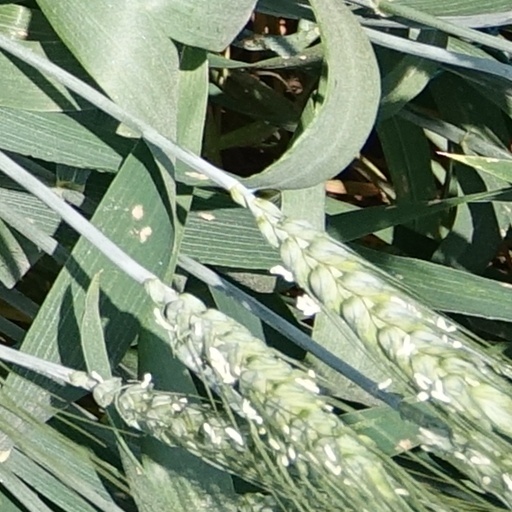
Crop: wheat